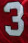
Number: 3